Sport in Chile

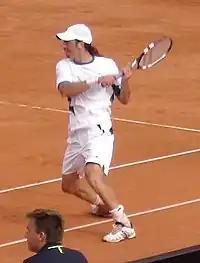
Nicolás Massú, Olympic tennis champion in 2004 Athens Olympic Games

Tennis is Chile's most successful sport. Its national team won the World Team Cup clay tournament two times (2003 & 2004), and played the Davis Cup final against Italy in 1976. At the 2004 Summer Olympics, the country captured gold and bronze in men's singles and gold in men's doubles. Marcelo Ríos became the first Latin American man to reach the number 1 spot in the ATP singles rankings in 1998. Anita Lizana won the US Open in 1937, becoming the first woman from Latin America to win a Grand Slam tournament. Luis Ayala was twice a runner-up at the French Open, and both Ríos and Fernando González reached the Australian Open men's singles finals.